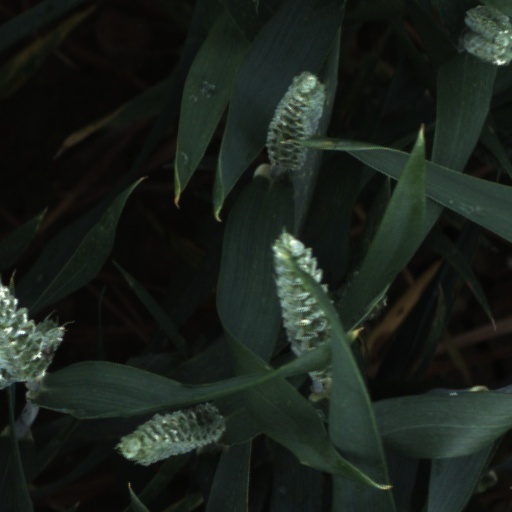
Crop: wheat